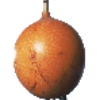
Label: granadilla